Louis A. Johnson

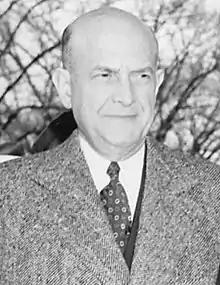
Johnson in 1949

Louis Arthur Johnson (January 10, 1891April 24, 1966) was an American politician and attorney who served as the second United States secretary of defense from 1949 to 1950. He was the assistant secretary of war from 1937 to 1940 and the 15th national commander of the American Legion from 1932 to 1933.